Armadillidium

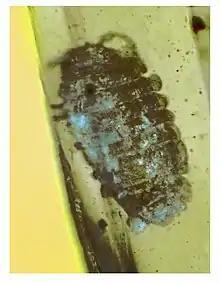
Fossilized isopod in amber from the early cretaceous.

Pill bugs in the genus "Armadillidium" are characterized by their ability to roll up into a ball when alarmed. However, this is not their greatest defense, instead, their tendency to seek out dark, cramped spaces and hide during the day is what serves as a deterrent to being preyed upon in the first place. "Armadillidium" are also susceptible to drowning due to flooding and storms, and as such will move to high places such as trees to avoid this. In cases of extremely hot and dry environments, they are also known to avoid these conditions by moving underground or deeper into soil. Although they don’t appear to move very fast, when in search of food during the summer time, some species have been known to travel up to 13 meters in only half a day. However, during winter, that travel rate is significantly reduced.